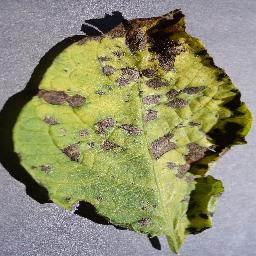
Label: Potato___Early_blight